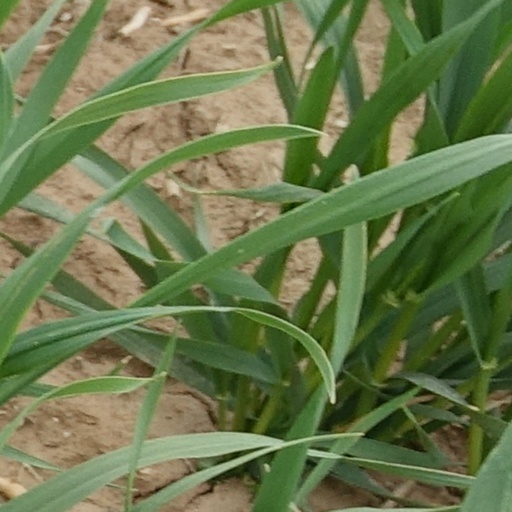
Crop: wheat